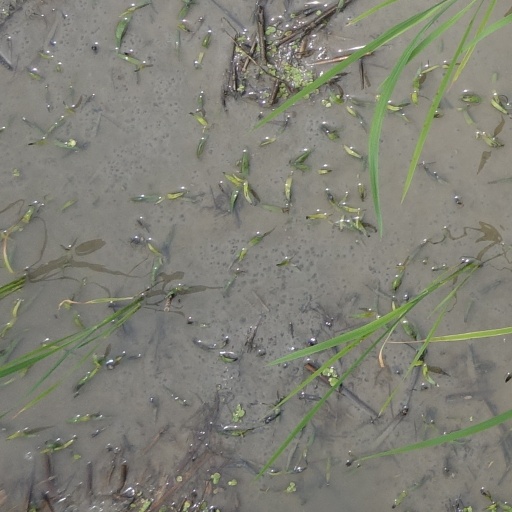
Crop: rice